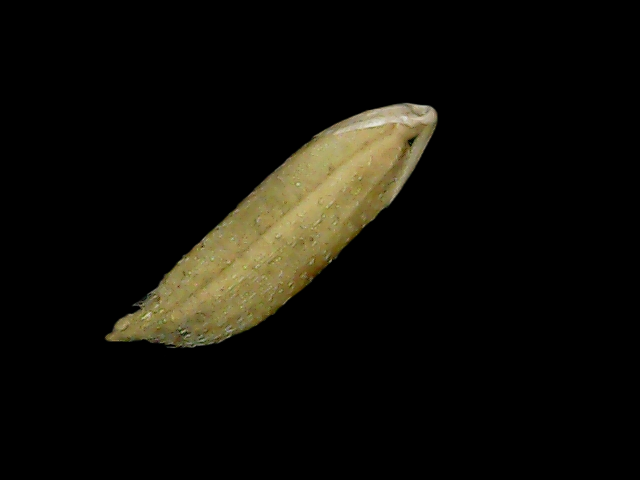
Rice variety: Bd49